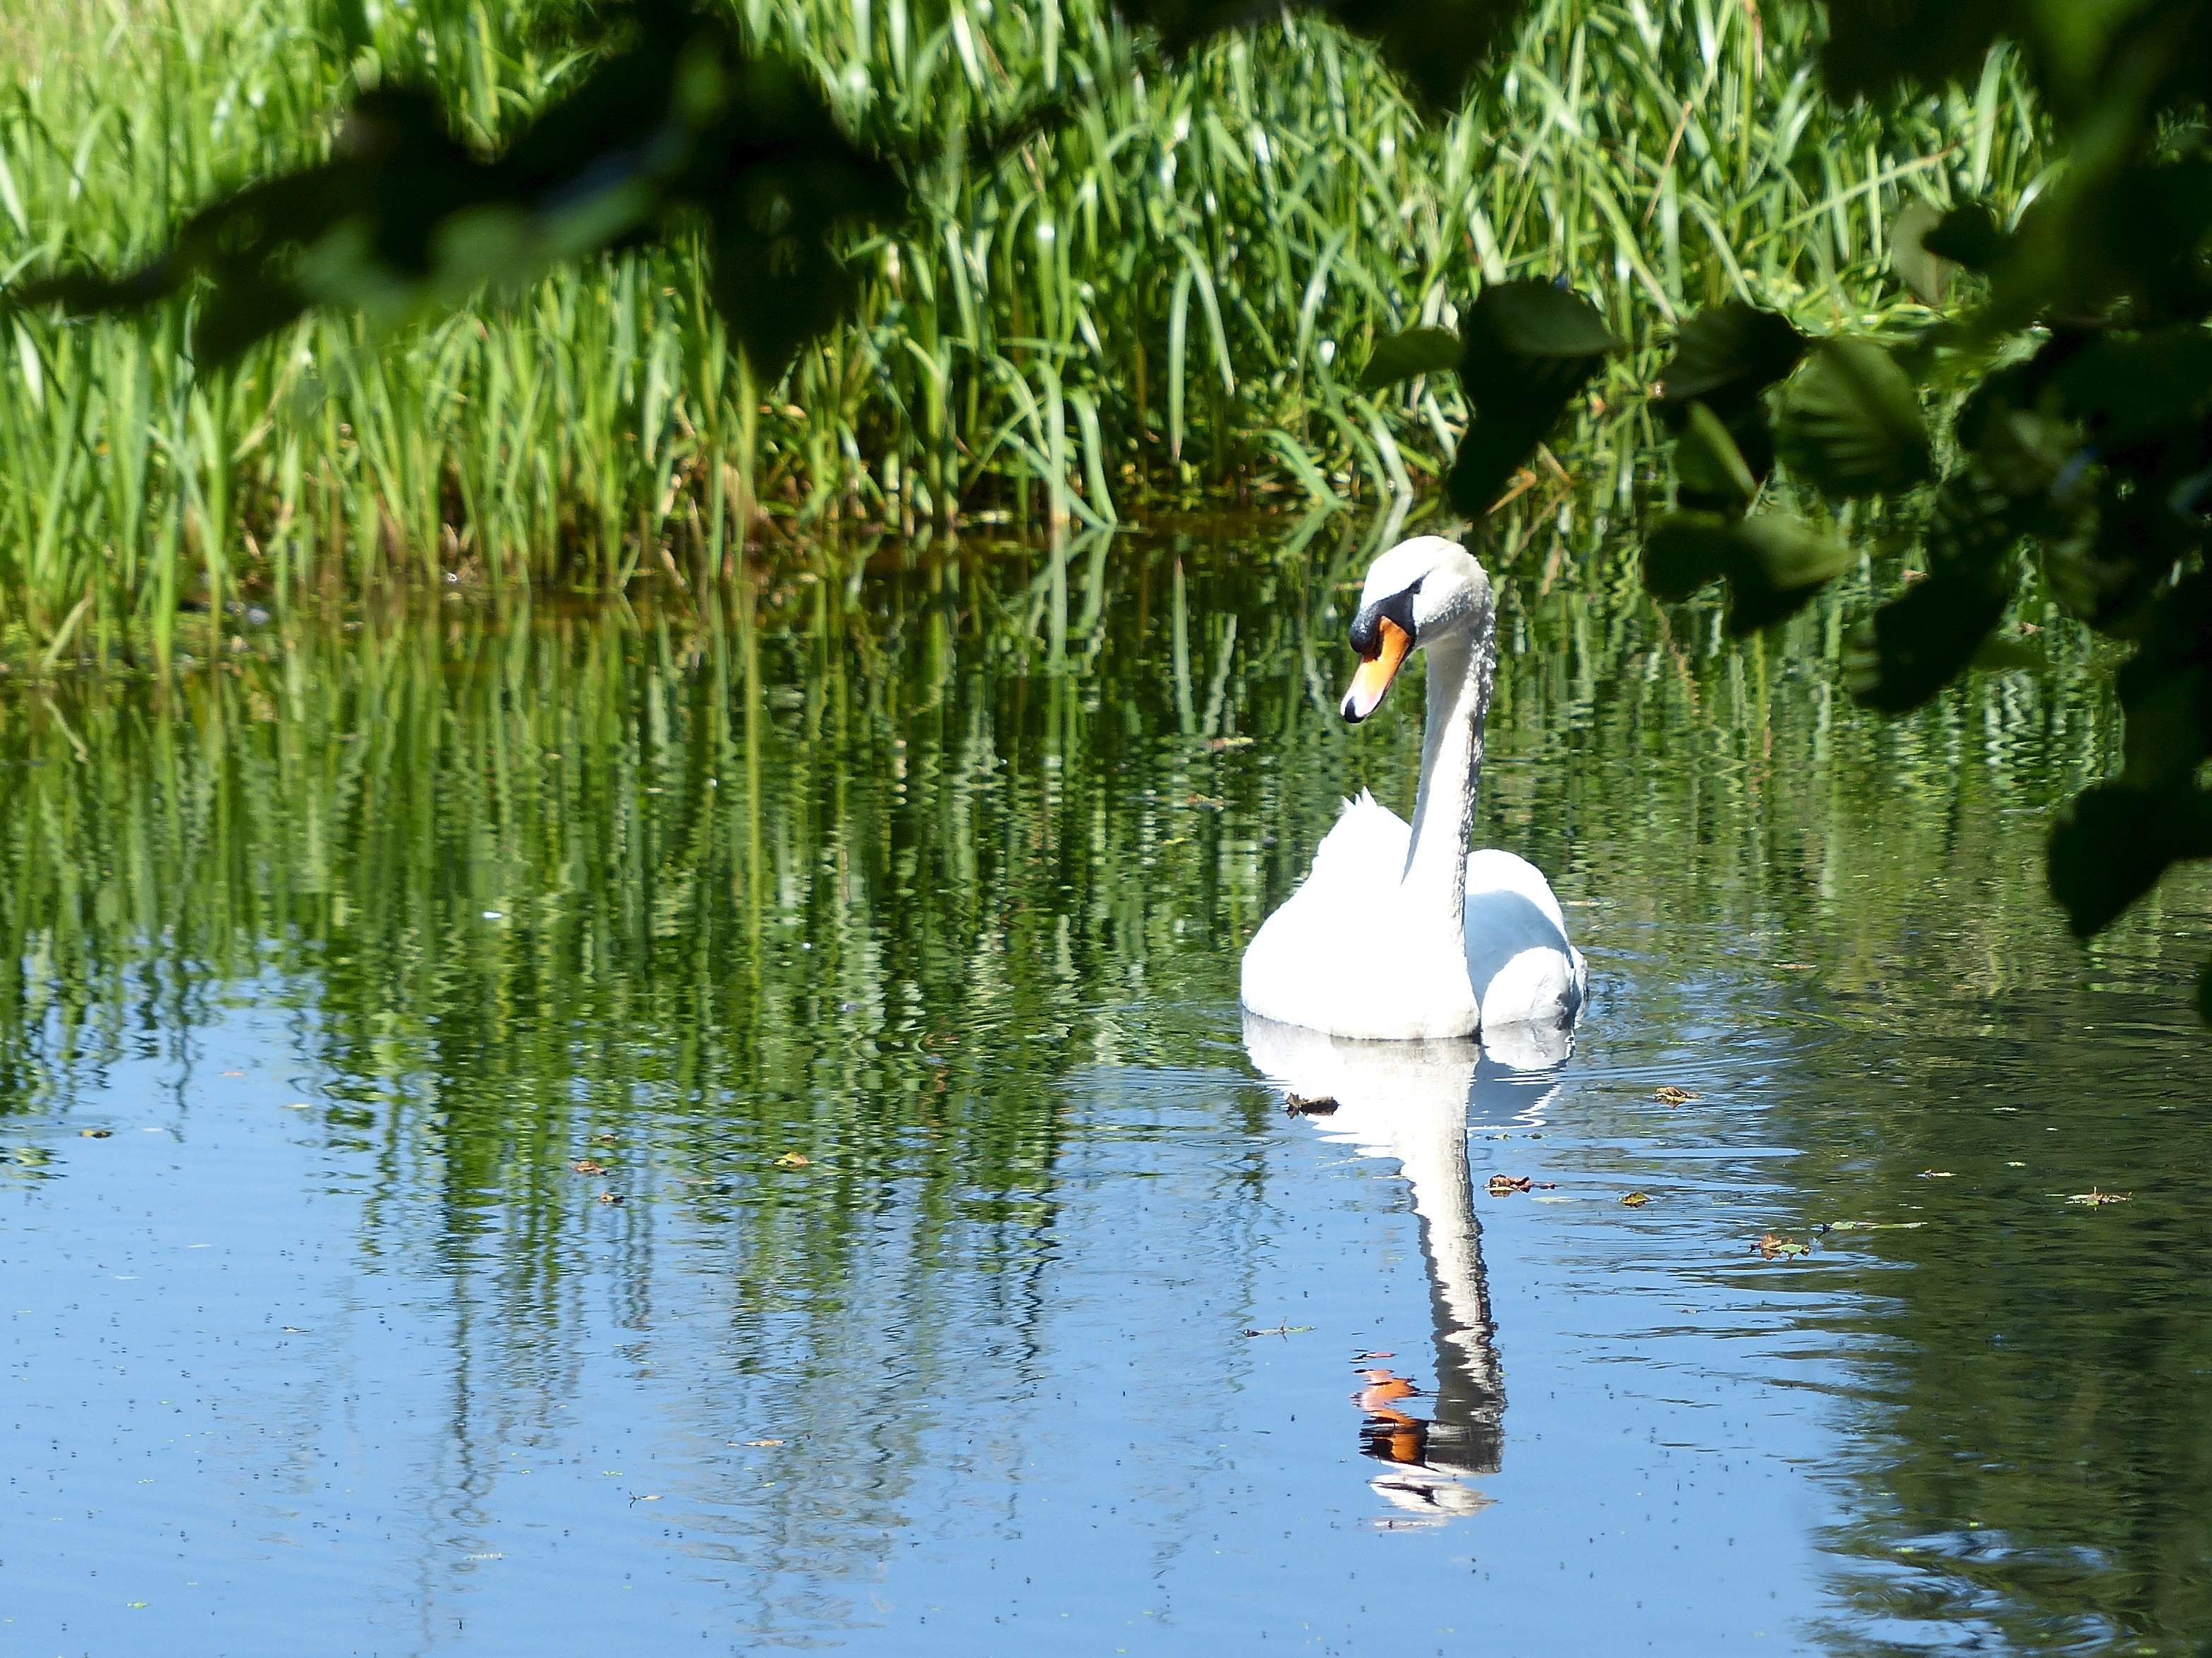
water, nature, bird, canal, pond, wildlife, reflection, fauna, swan, holland, hague, haag, netherlands, wetland, vertebrate, waterfowl, water bird, wassenaar, ducks geese and swans